Lewis Leathers

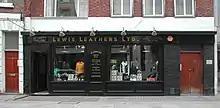
Lewis Leathers shop, Whitfield Street, London in 2013

Harris and Lyon continued to expand the range of authentic retro-styled jackets, their efforts leading to collaborations with leading fashion designers such as Comme des Garçons in 2002. In 2003 Lyon announced his retirement leading to Harris, whom, after 12 years researching and working on its designs, took over the company and established an office in Japan opened by 59 Club Japan leader, Koji Baba. The London branch was re-opened close to the original premises in Whitfield Street, part of London's Fitzrovia.